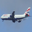
Label: airplane